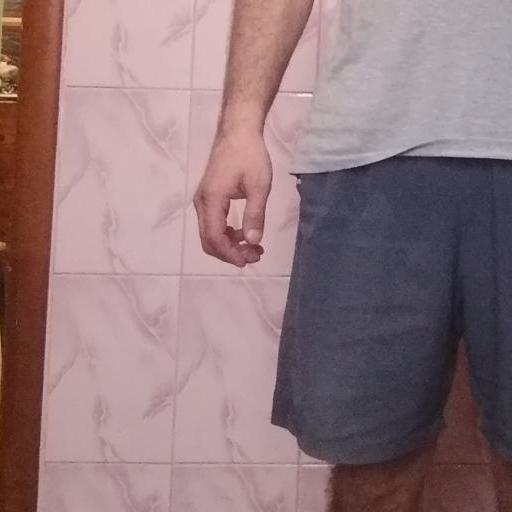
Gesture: no_gesture